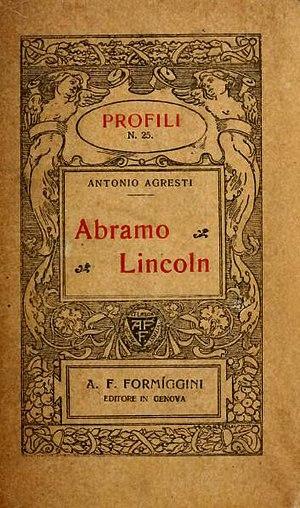
Angelo Fortunato Formiggini est un philosophe et éditeur italien, juif, franc-maçon, antifasciste, ou mieux : « a-fasciste ». Étudiant, il est Espérantiste. Et membre très actif des ordini goliardici et de la Corda Fratres, dont en 1903 il préside le Consulat de Rome, puis l'importante section italienne. En 1907, passionné par l'humour, il présente à Bologne une thèse universitaire de philosophie sur la Filosofia del ridere ».